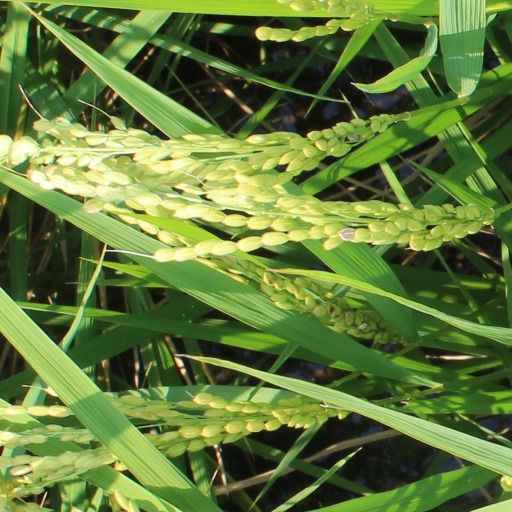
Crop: rice